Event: Nepal Earthquake
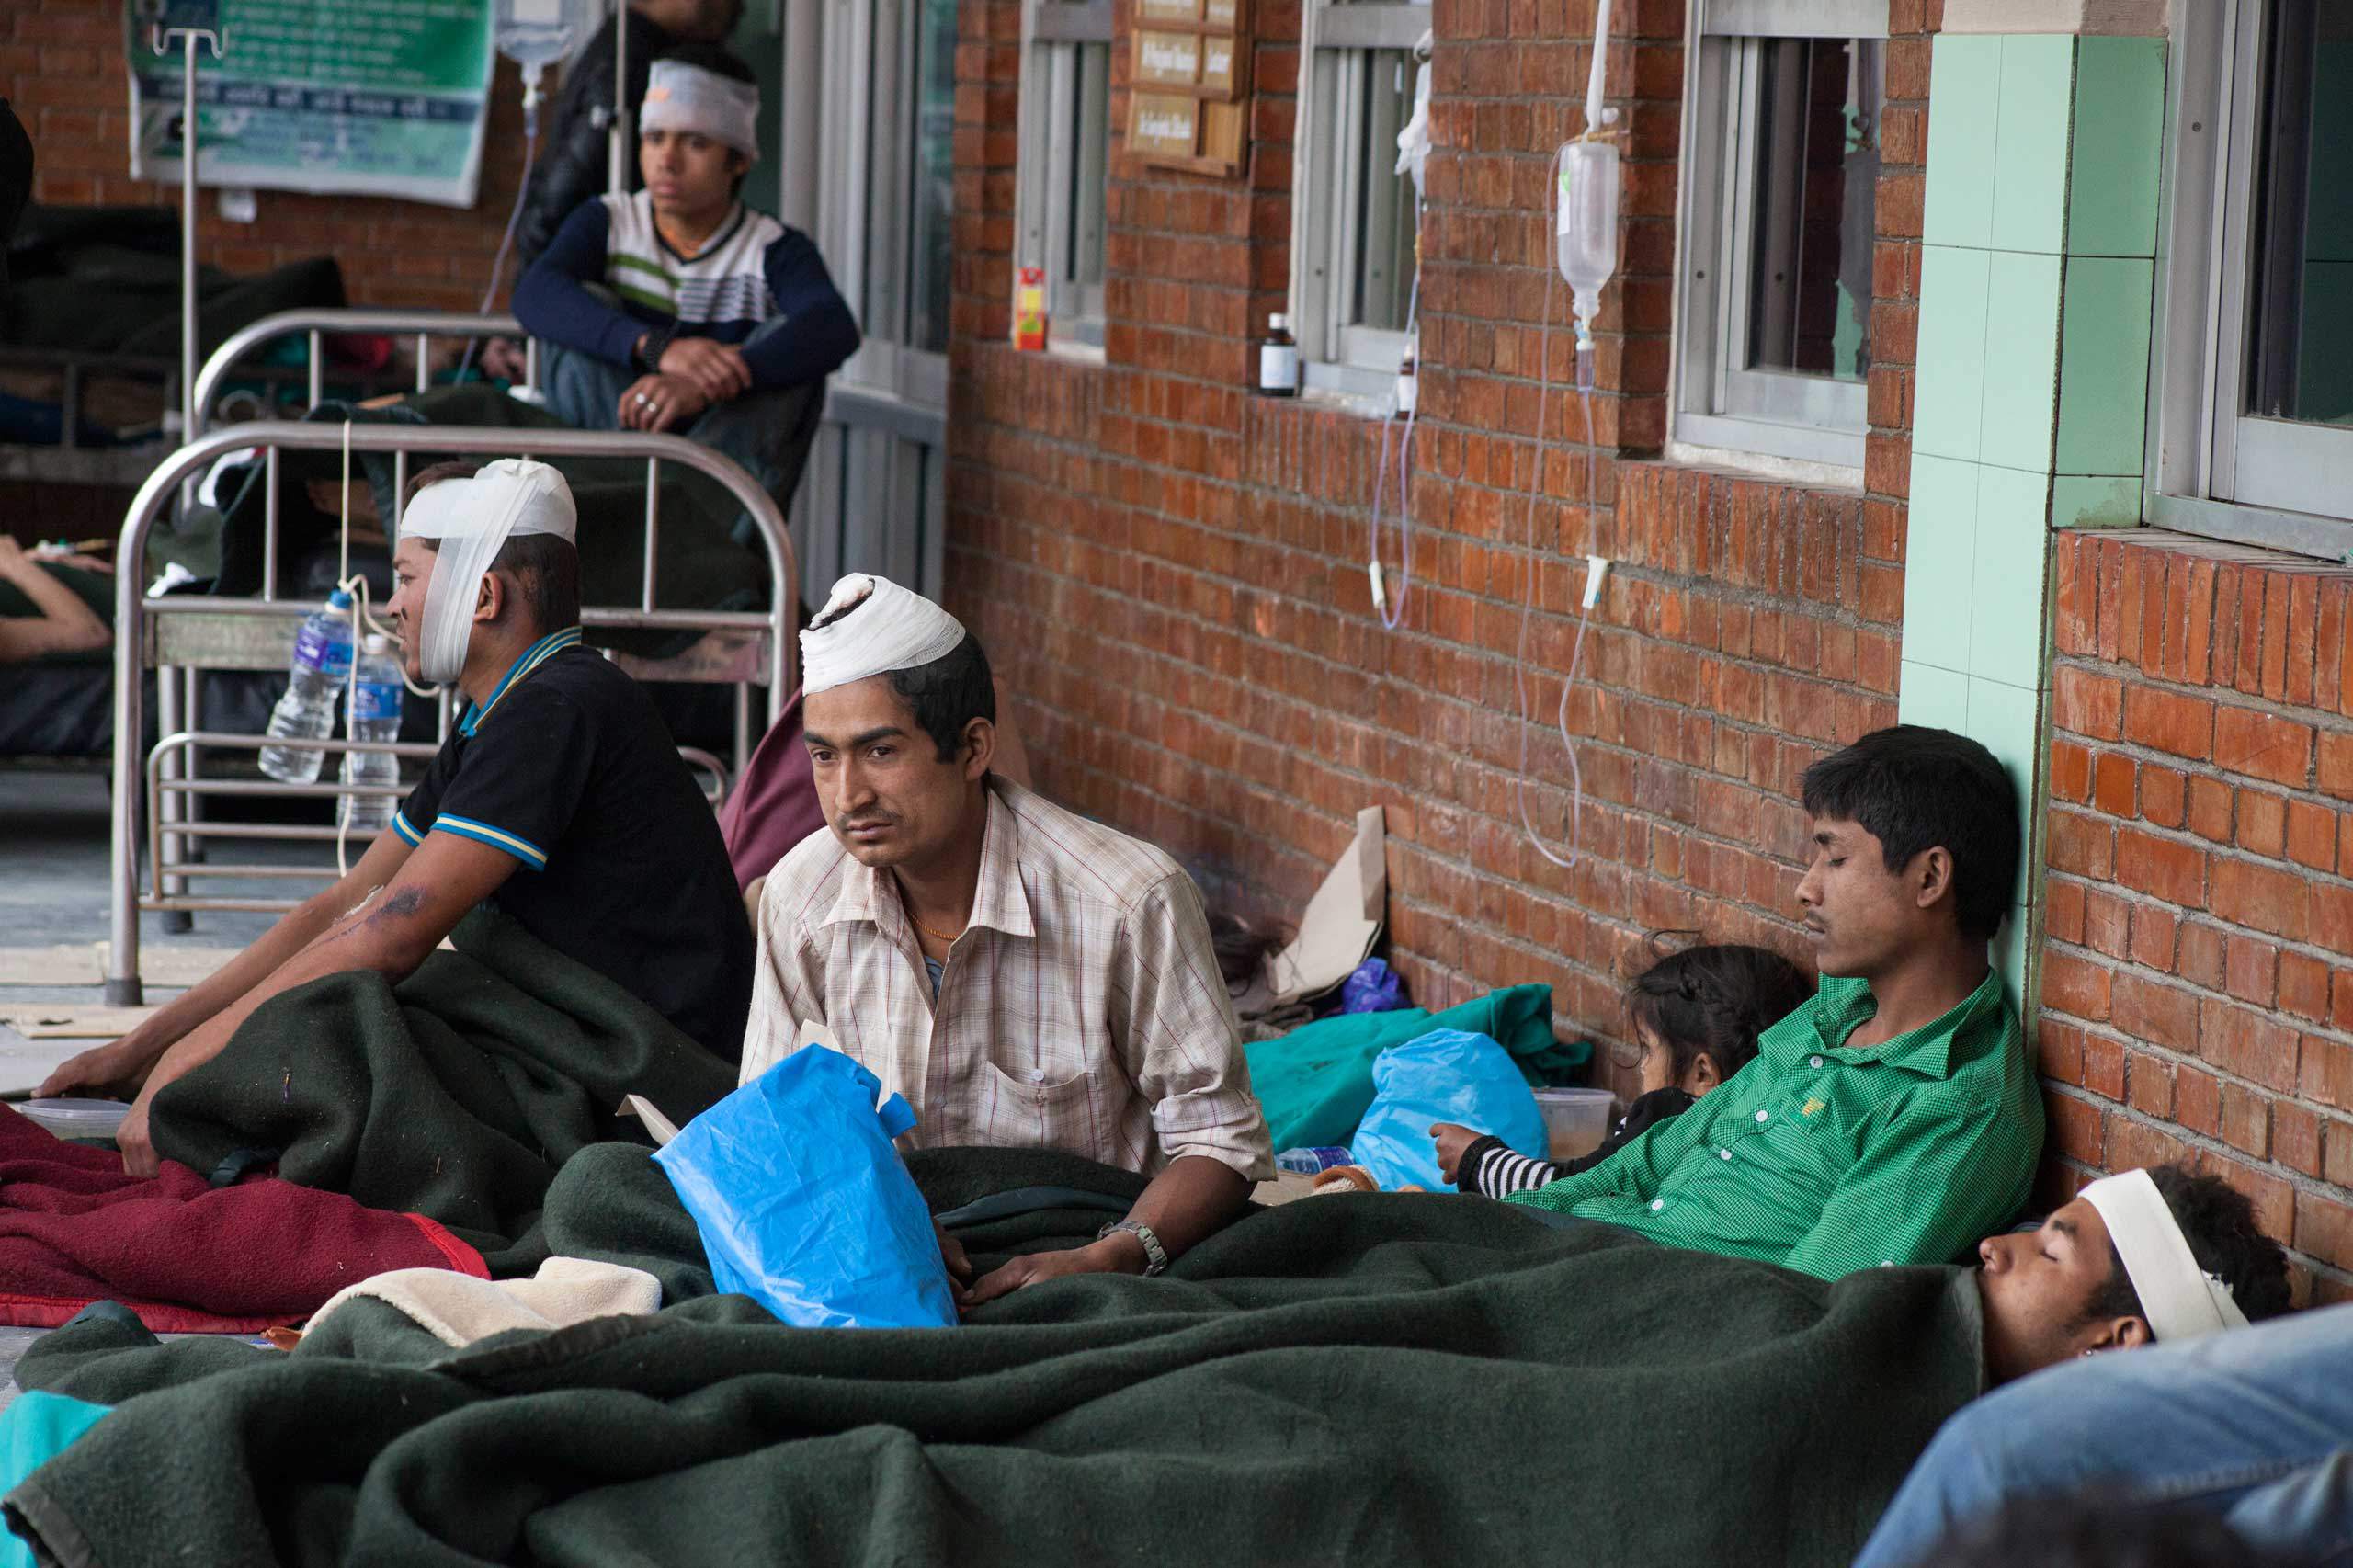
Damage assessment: no_damage